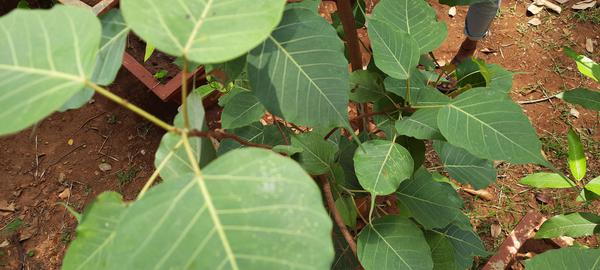
Plant: Arali